Castle Lake (California)

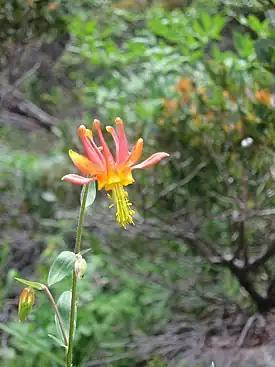
Red Columbine ("Aquilegia formosa") taken at Castle Lake June 2004.

Although the lake (at elevation ) and surrounding areas are well below local tree line (for example, on nearby Mount Shasta, the tree line is at about ), because of the high concentration of granite and the often exposed steep, rocky slopes, the vegetation at the lake and in the area can vary widely, from dense mixed forest near and below the lake to the appearance of near-alpine conditions above the lake.